Ginninderra

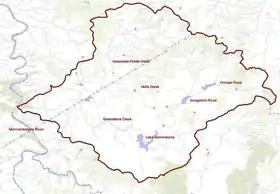
Ginninderra plain

The Ginninderra Plain is bound by the Spring Range and the NSW-ACT border to the north, by Black Mountain and the O'Connor Ridge to the east, by a line of hills leading west from Mount Payntor towards the Murrumbidgee River to the south and by the hills at Brookland (in NSW) and the Brindabella Ranges to the west. The plain contains the entire water catchment area of Ginninderra Creek, which empties into the Murrumbidgee River and forms part of the Murray-Darling Basin. The urban environs of the city of Canberra straddle the Ginninderra Plain, Molonglo Plains, the Limestone Plain, and the Tuggeranong Plain (Isabellas Plain).